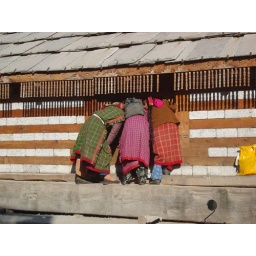
Indian women in Traditional dress crowing a small window to see the ceremony taking place inside a temple